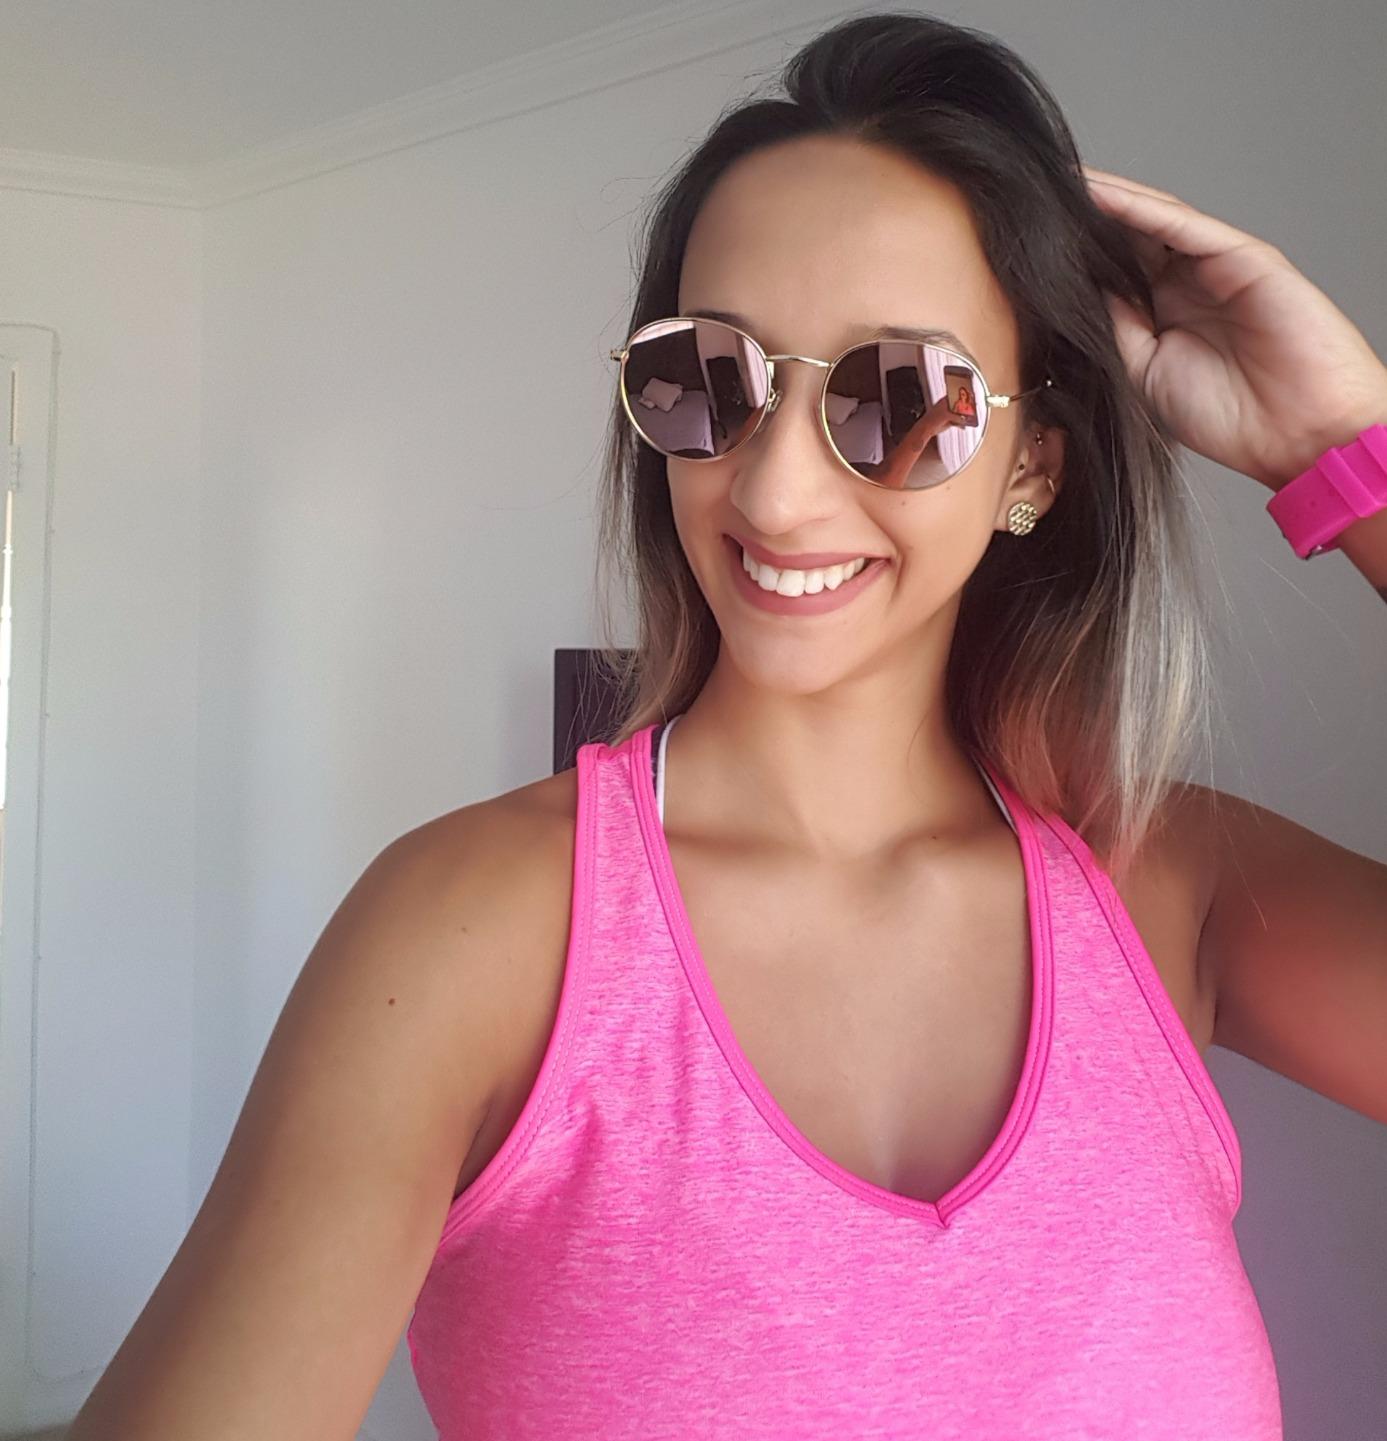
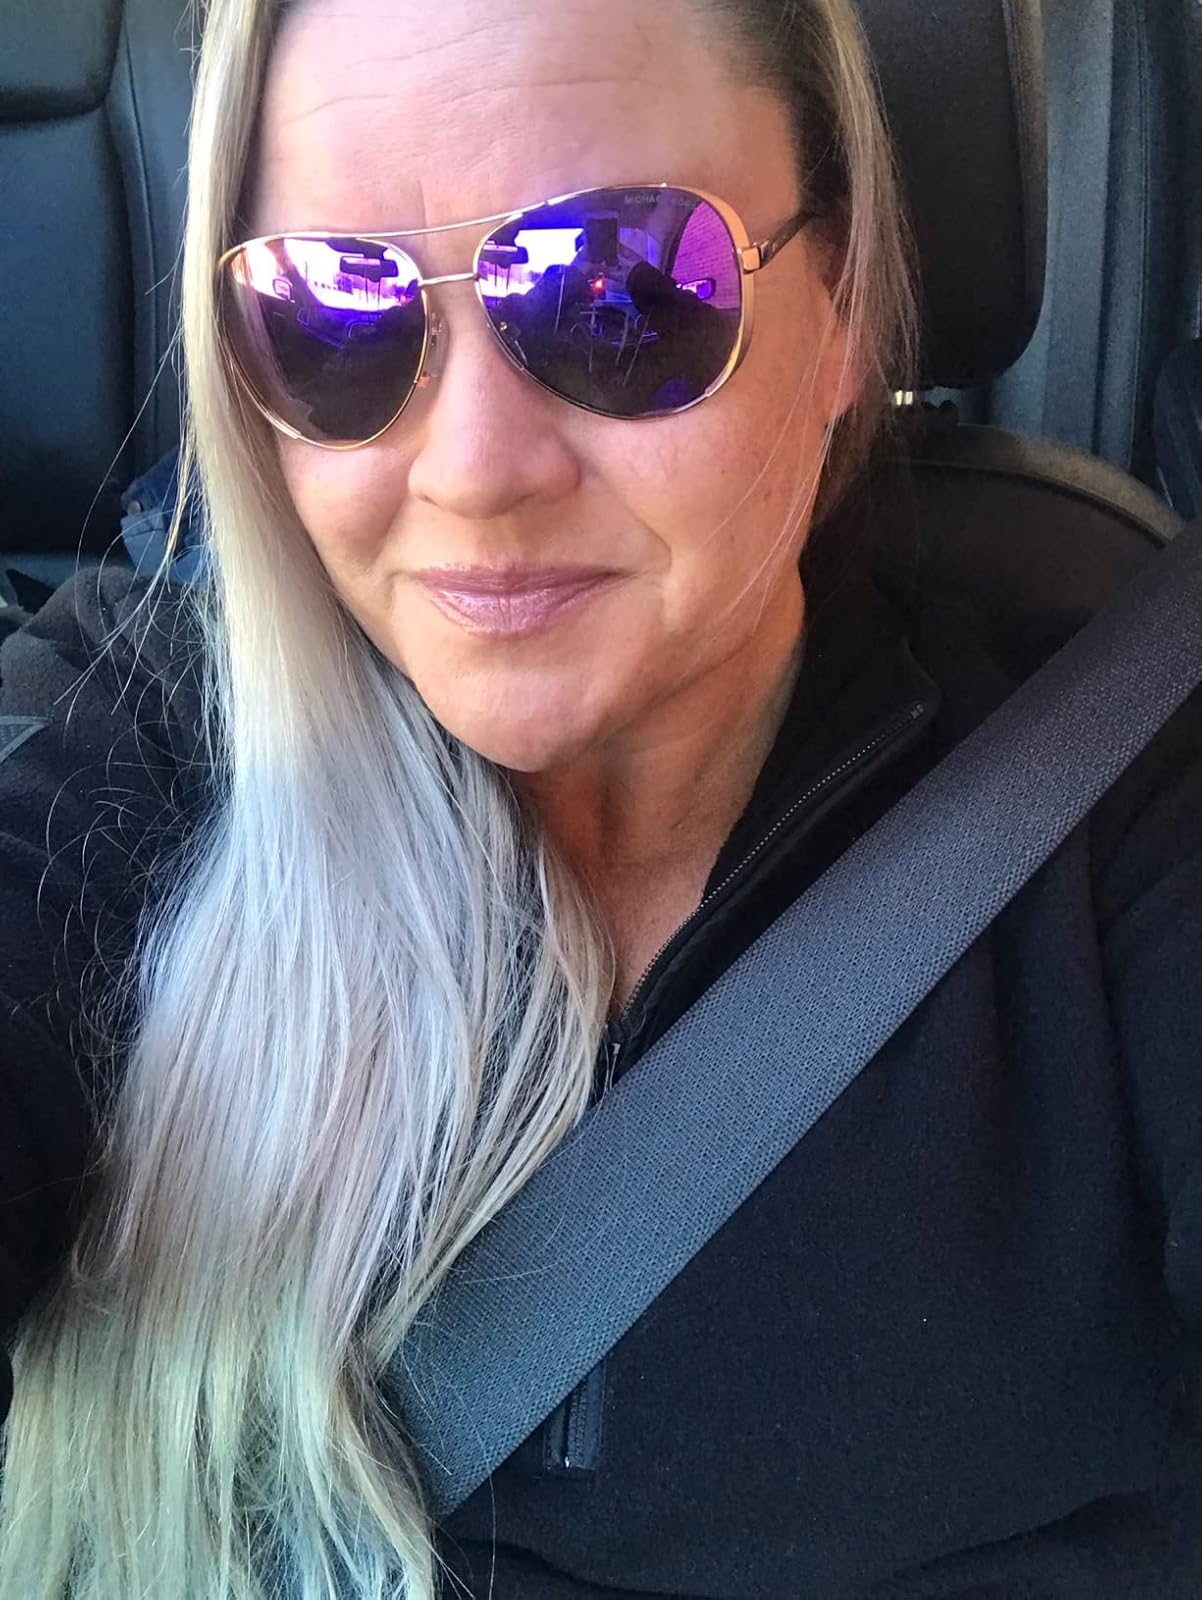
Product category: accessories_sunglasses
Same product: no